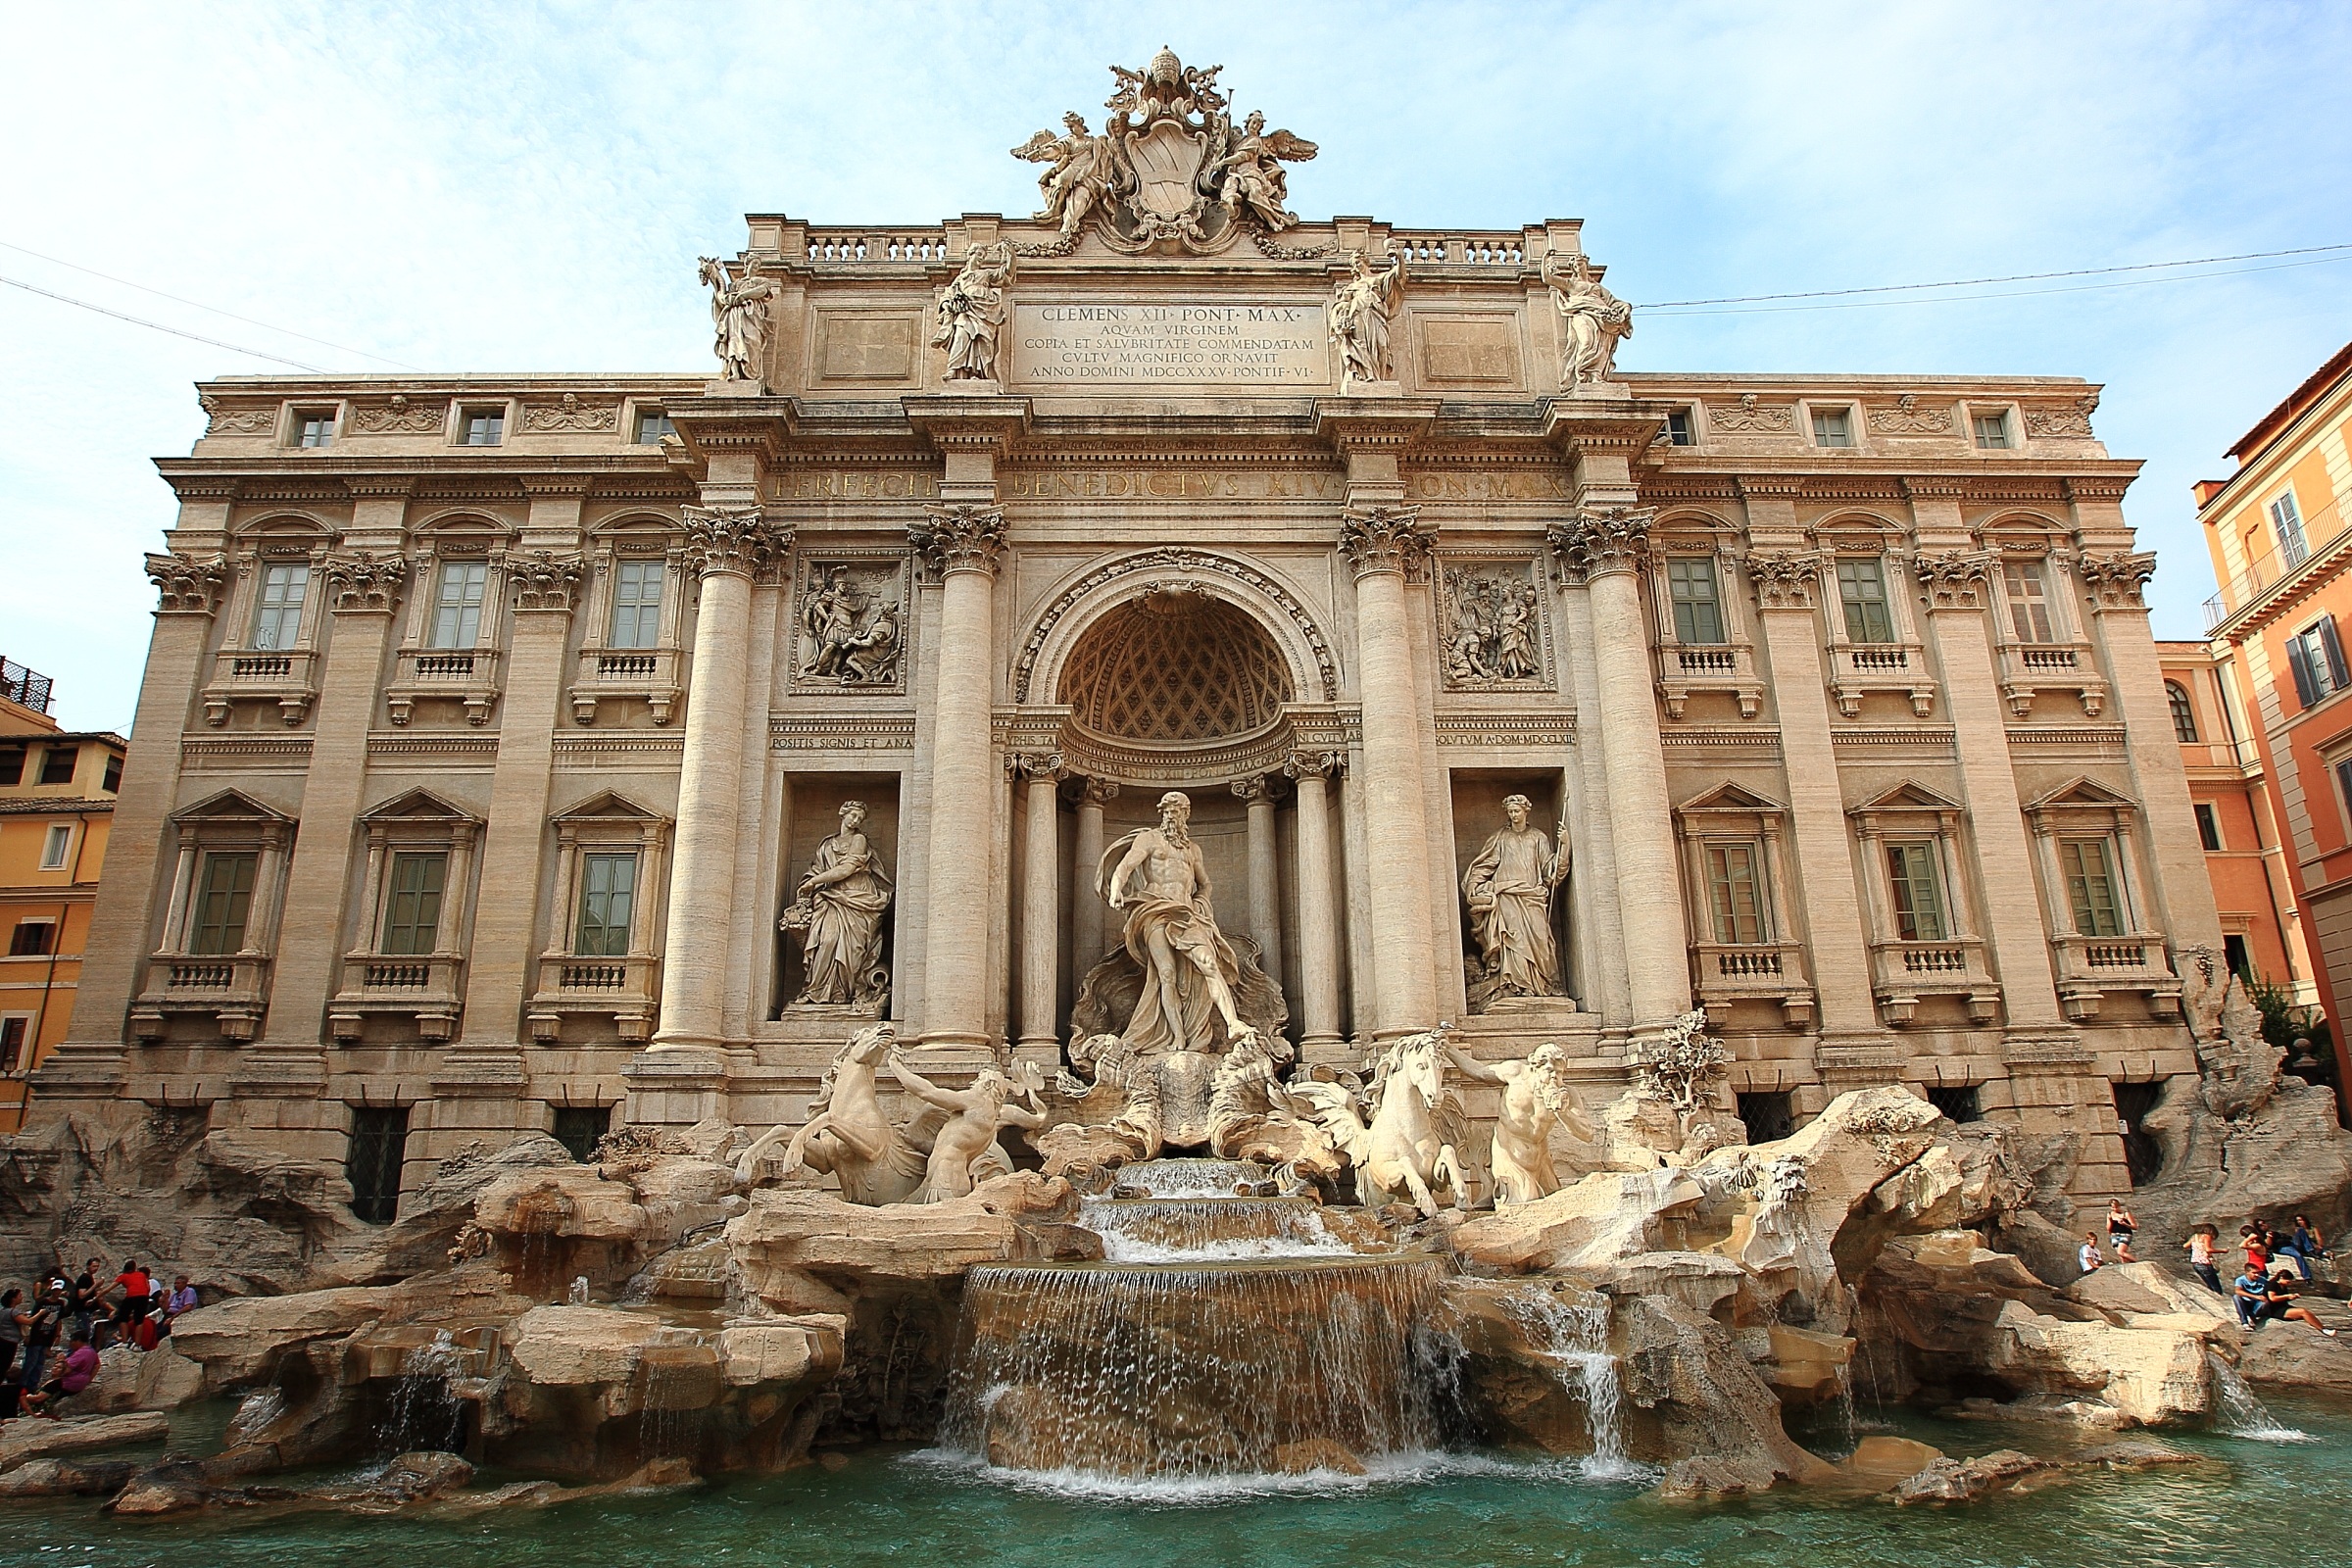
architecture, palace, monument, plaza, landmark, italy, facade, tourism, trevi fountain, fountain, roman, town square, basilica, water feature, ancient rome, ancient history, human settlement, ancient roman architecture